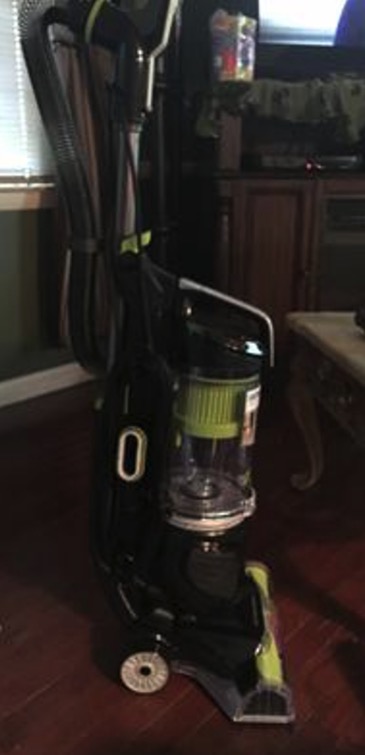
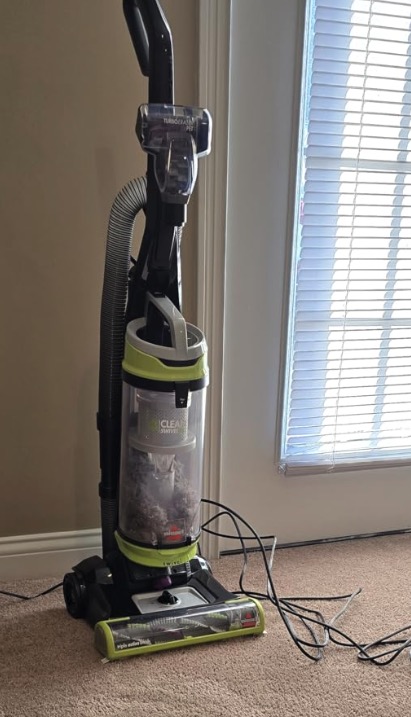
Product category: items_vacuum
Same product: no